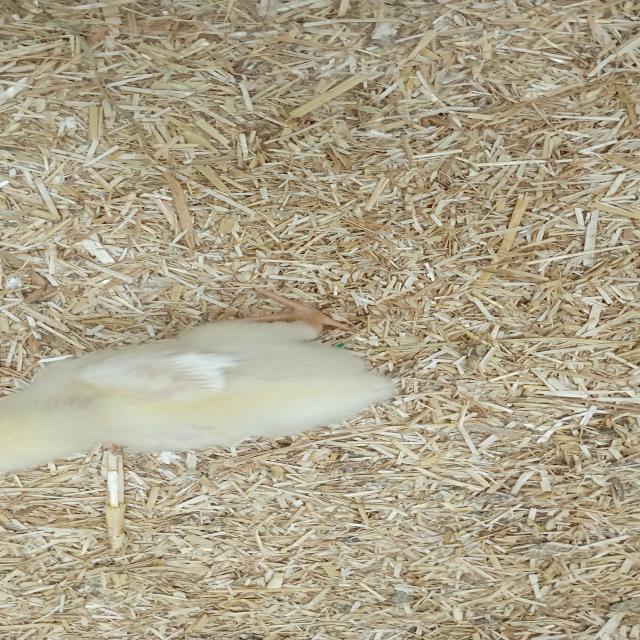
Weight: 182 g